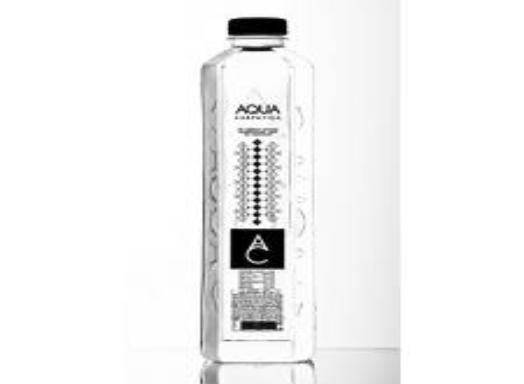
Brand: Aqua Carpatica
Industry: Food